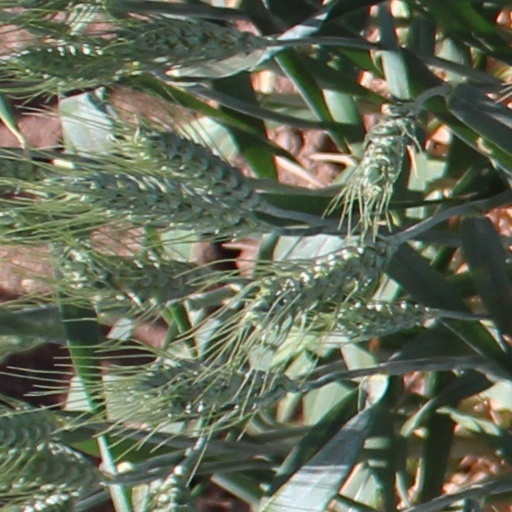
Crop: wheat